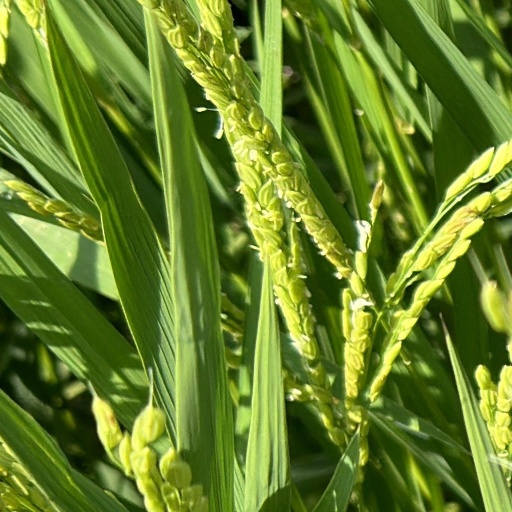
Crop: rice